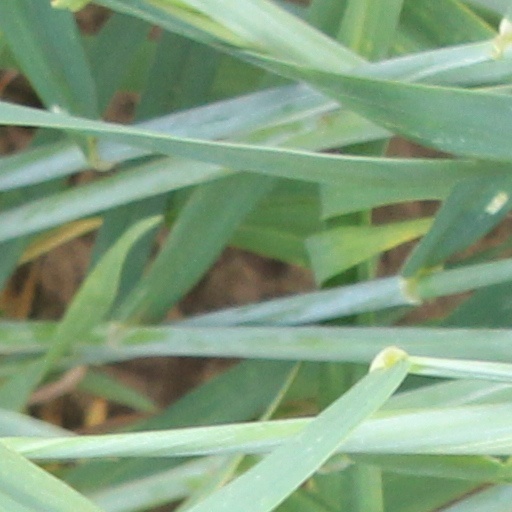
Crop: wheat